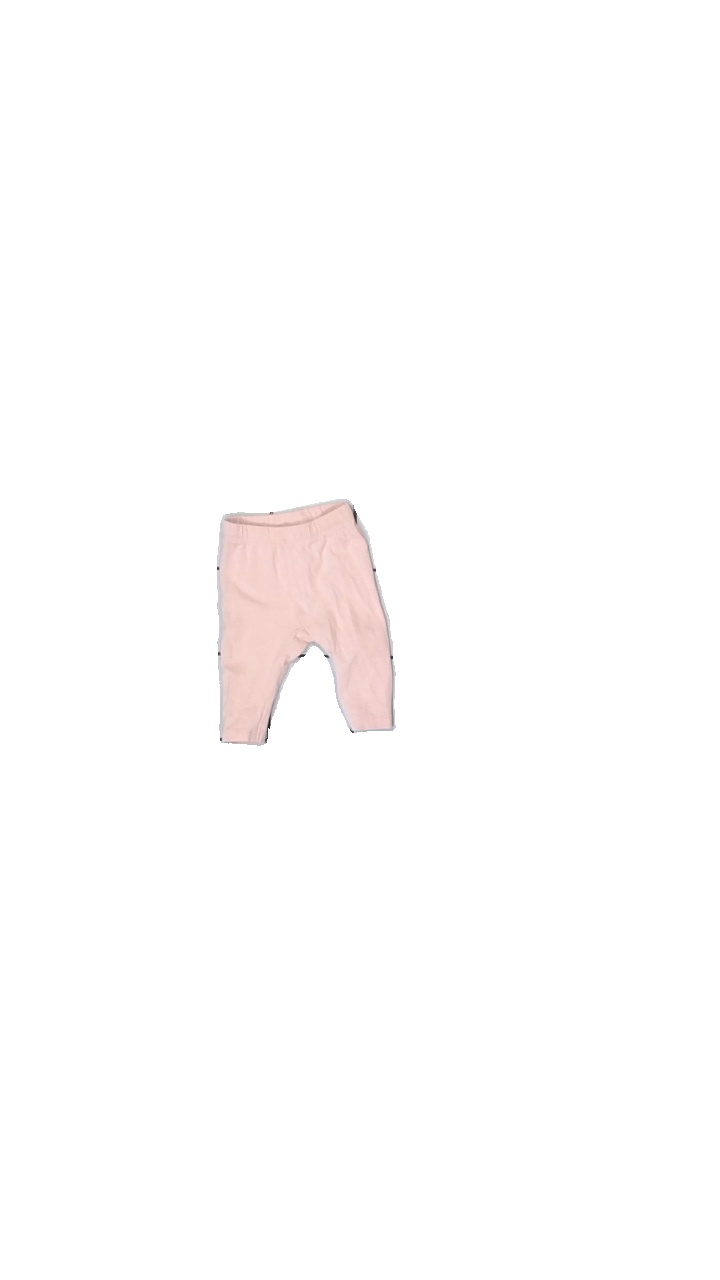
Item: Trousers (Children)
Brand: Basic You
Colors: Pink
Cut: Regular
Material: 100% cotton
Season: All
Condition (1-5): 5
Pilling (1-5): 5
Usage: Reuse
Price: <50